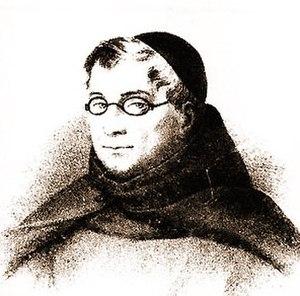
Felice Moretti, plus connu par son nom de religion, Padre Davide Maria da Bergamo est un organiste et un compositeur italien du XIXᵉ siècle. Il naît le 21 janvier 1791 à Zanica, dans la province de Bergame, en Lombardie et meurt le 24 juillet 1863 à Plaisance en Italie.
21 juillet : création de Lischen et Fritzchen, opérette en un acte de Jacques Offenbach.